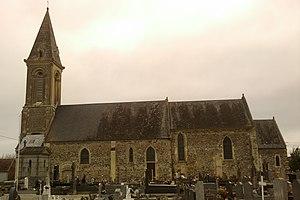
Église d'Airel